Fourth Ward, Houston

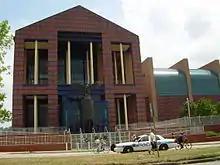
Federal Reserve Bank of Dallas Houston Branch

The community is served by the Houston Fire Department. Station 2 moved to the intersection of West Dallas and Bailey in the Fourth Ward from what is now Downtown Houston in 1965. The station closed in 1986.